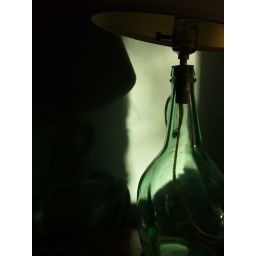
a lamp i made awhile back. my room had interesting light coming in through the window at the moment.